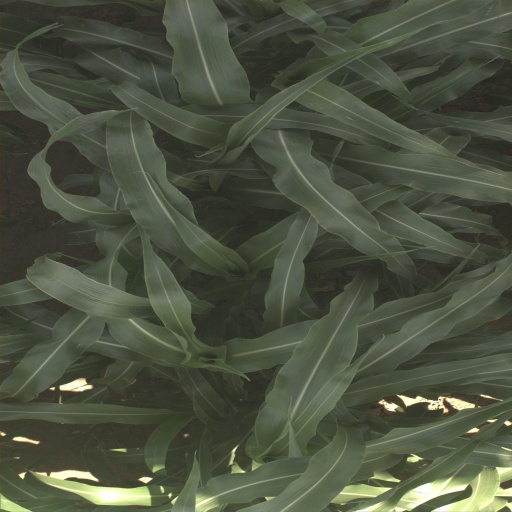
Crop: sorghum